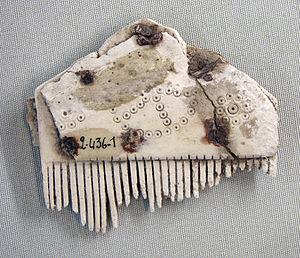
Peigne en os. Fait partie du matériel d'une tombe masculine (la tombe I) à Monceau-le-Neuf dans l'Aisne. Epoque gallo-romaine, 400 + JC. Musée de Laon.